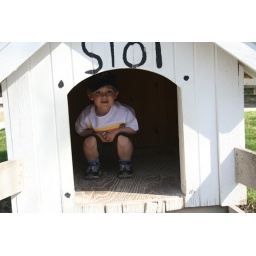
Jack in the dog house